University of Port Harcourt

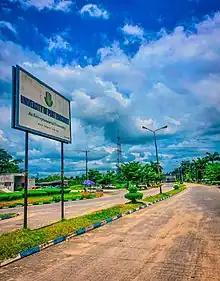
University of Port Harcourt

The University of Port Harcourt is a public research university located in Aluu and Choba, Port Harcourt, Rivers State, Nigeria. It was established in 1975 as University College, Port Harcourt and was given university status in 1977. The University of Port Harcourt was ranked the sixth in Africa and the first in Nigeria by Times Higher Education in 2015. In July 2021, Owunari Georgewill was appointed substantive Vice-Chancellor of the university.